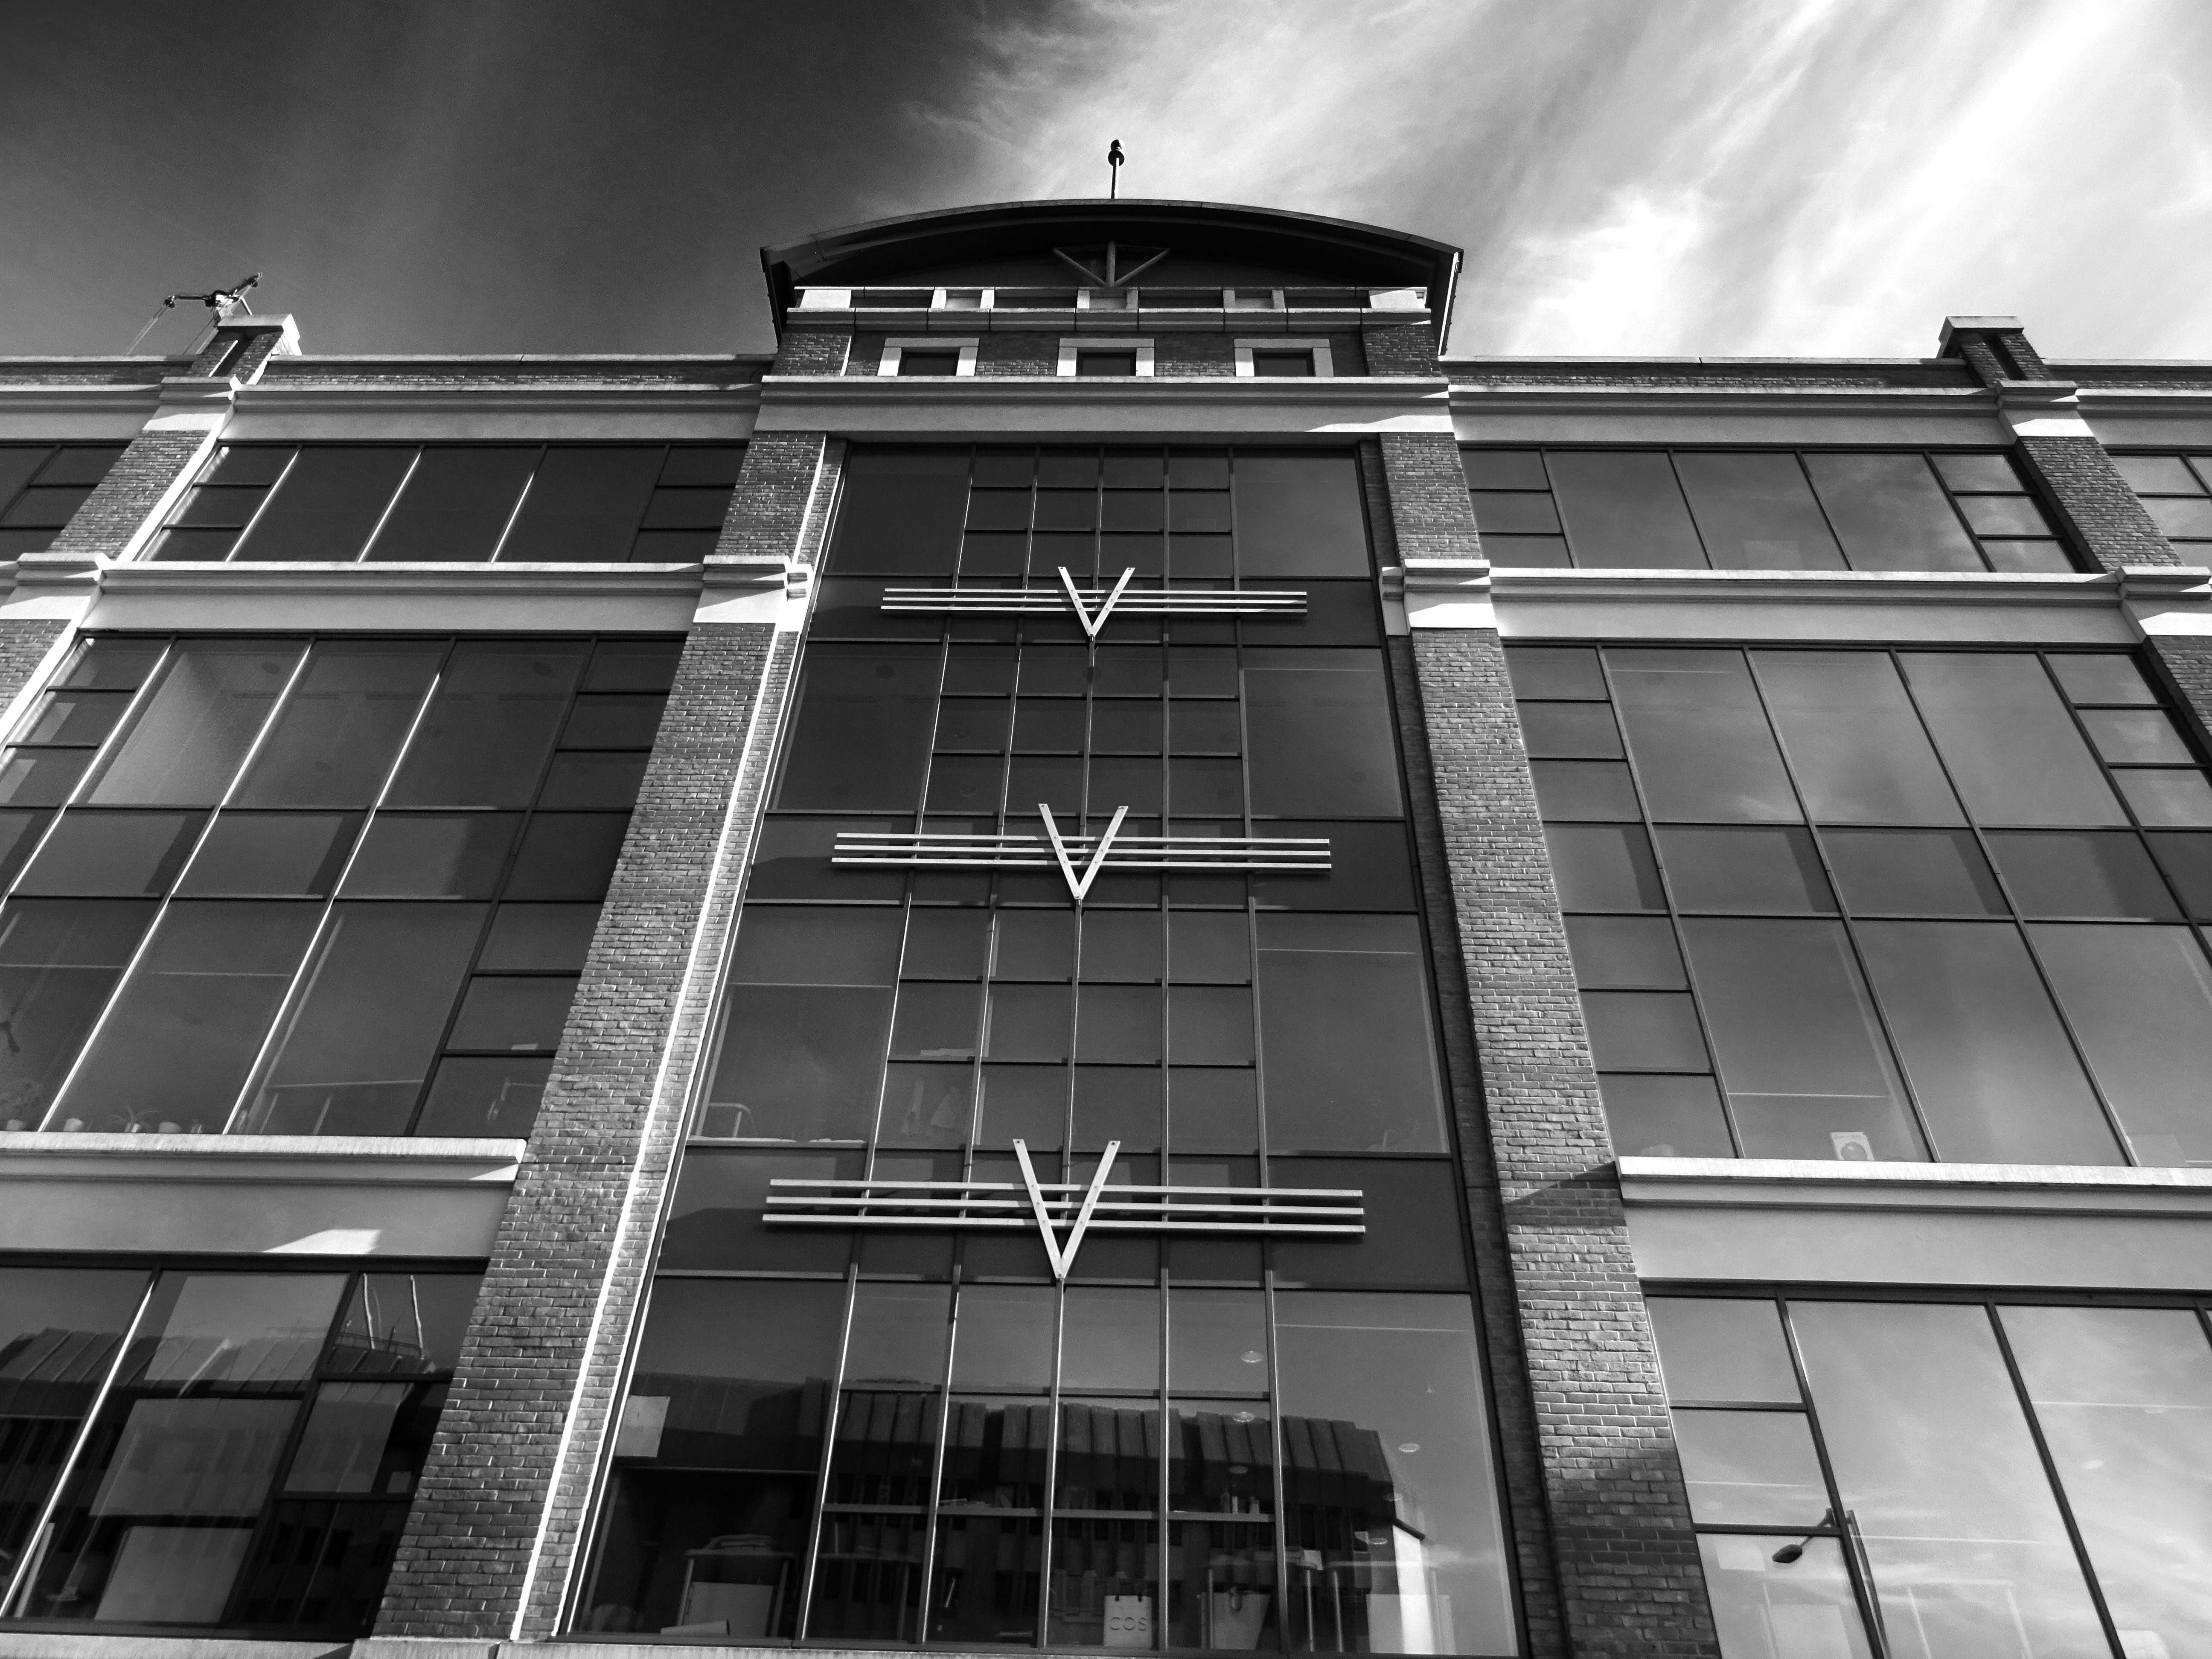
architecture, building, black and white, monochrome, daytime, line, facade, urban area, monochrome photography, sky, symmetry, commercial building, photography, reflection, house, city, window, glass, style, tower block, metal